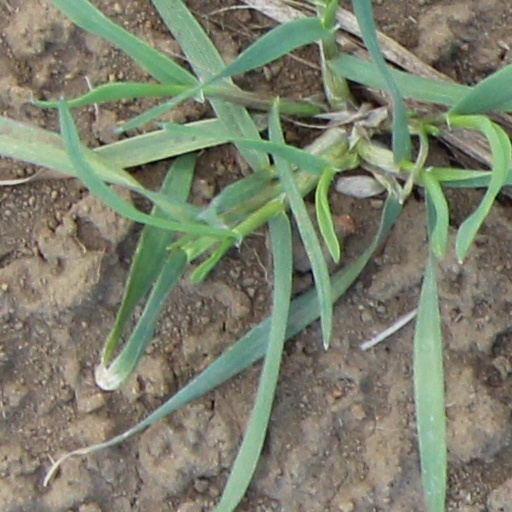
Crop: wheat